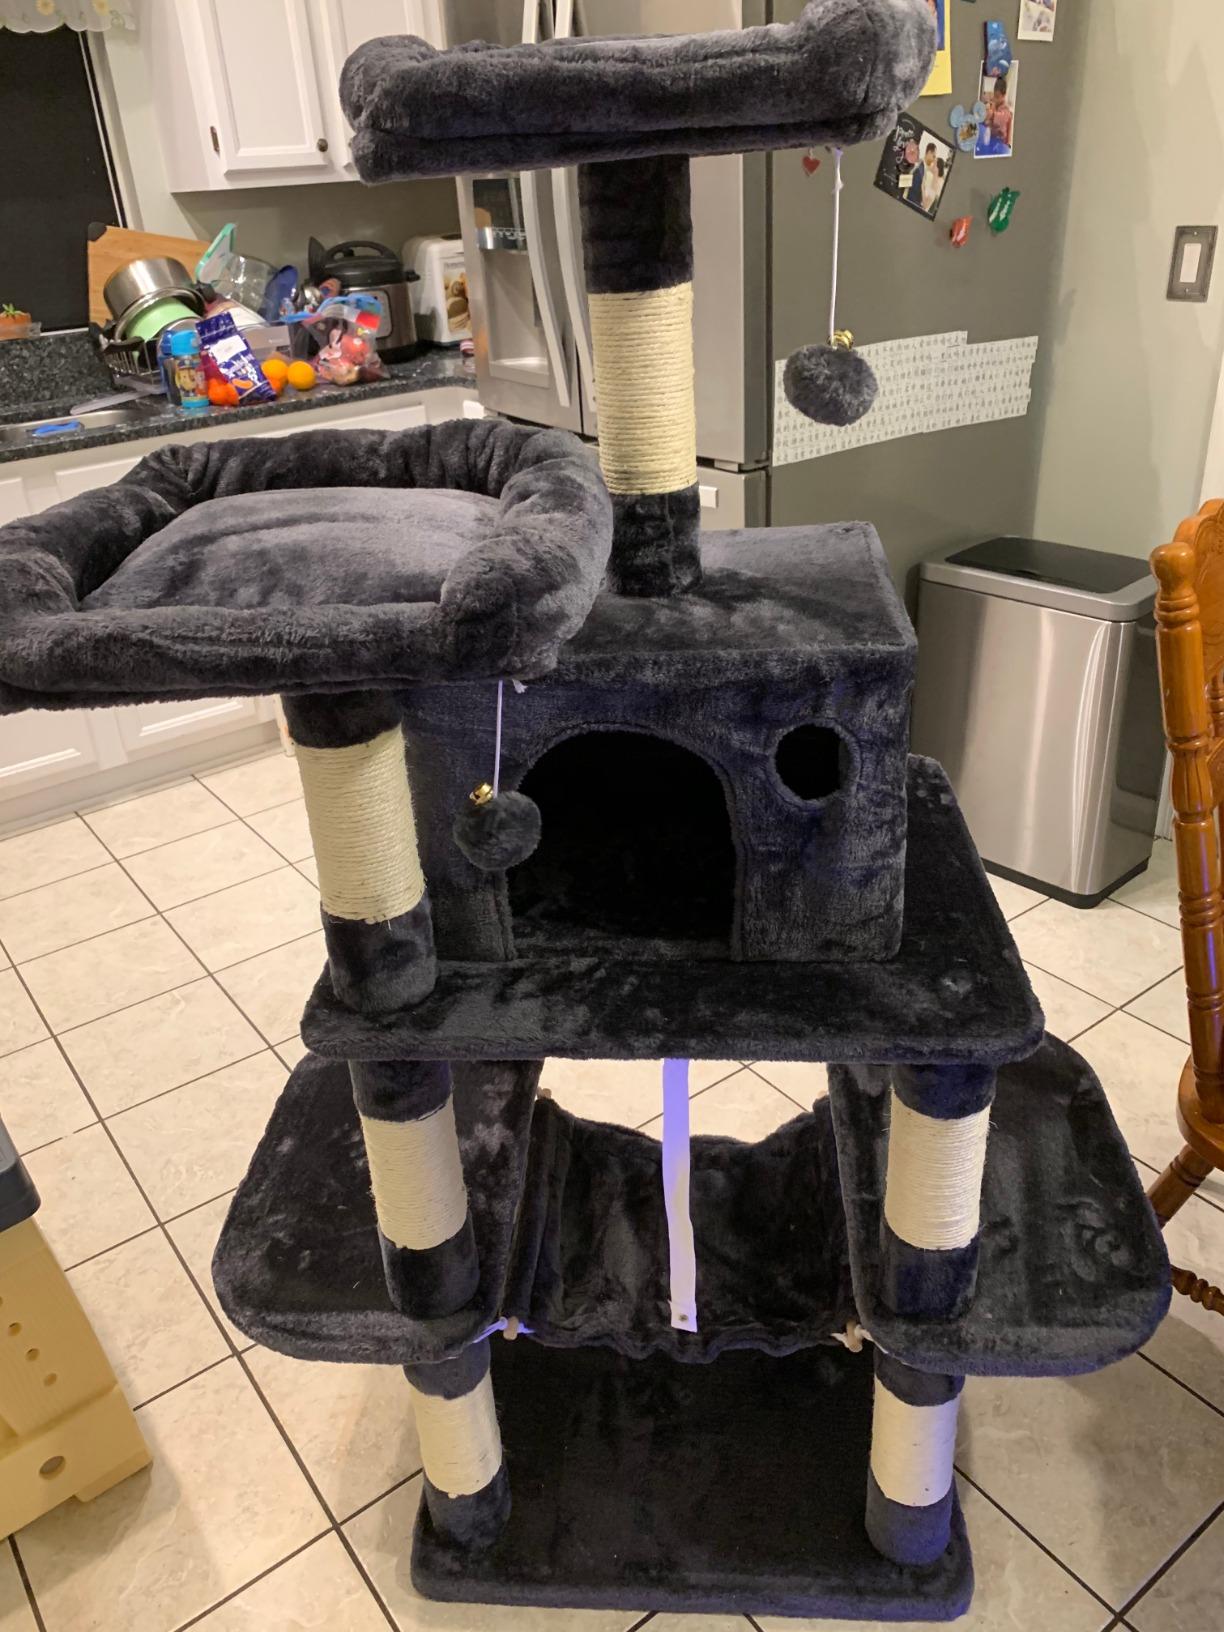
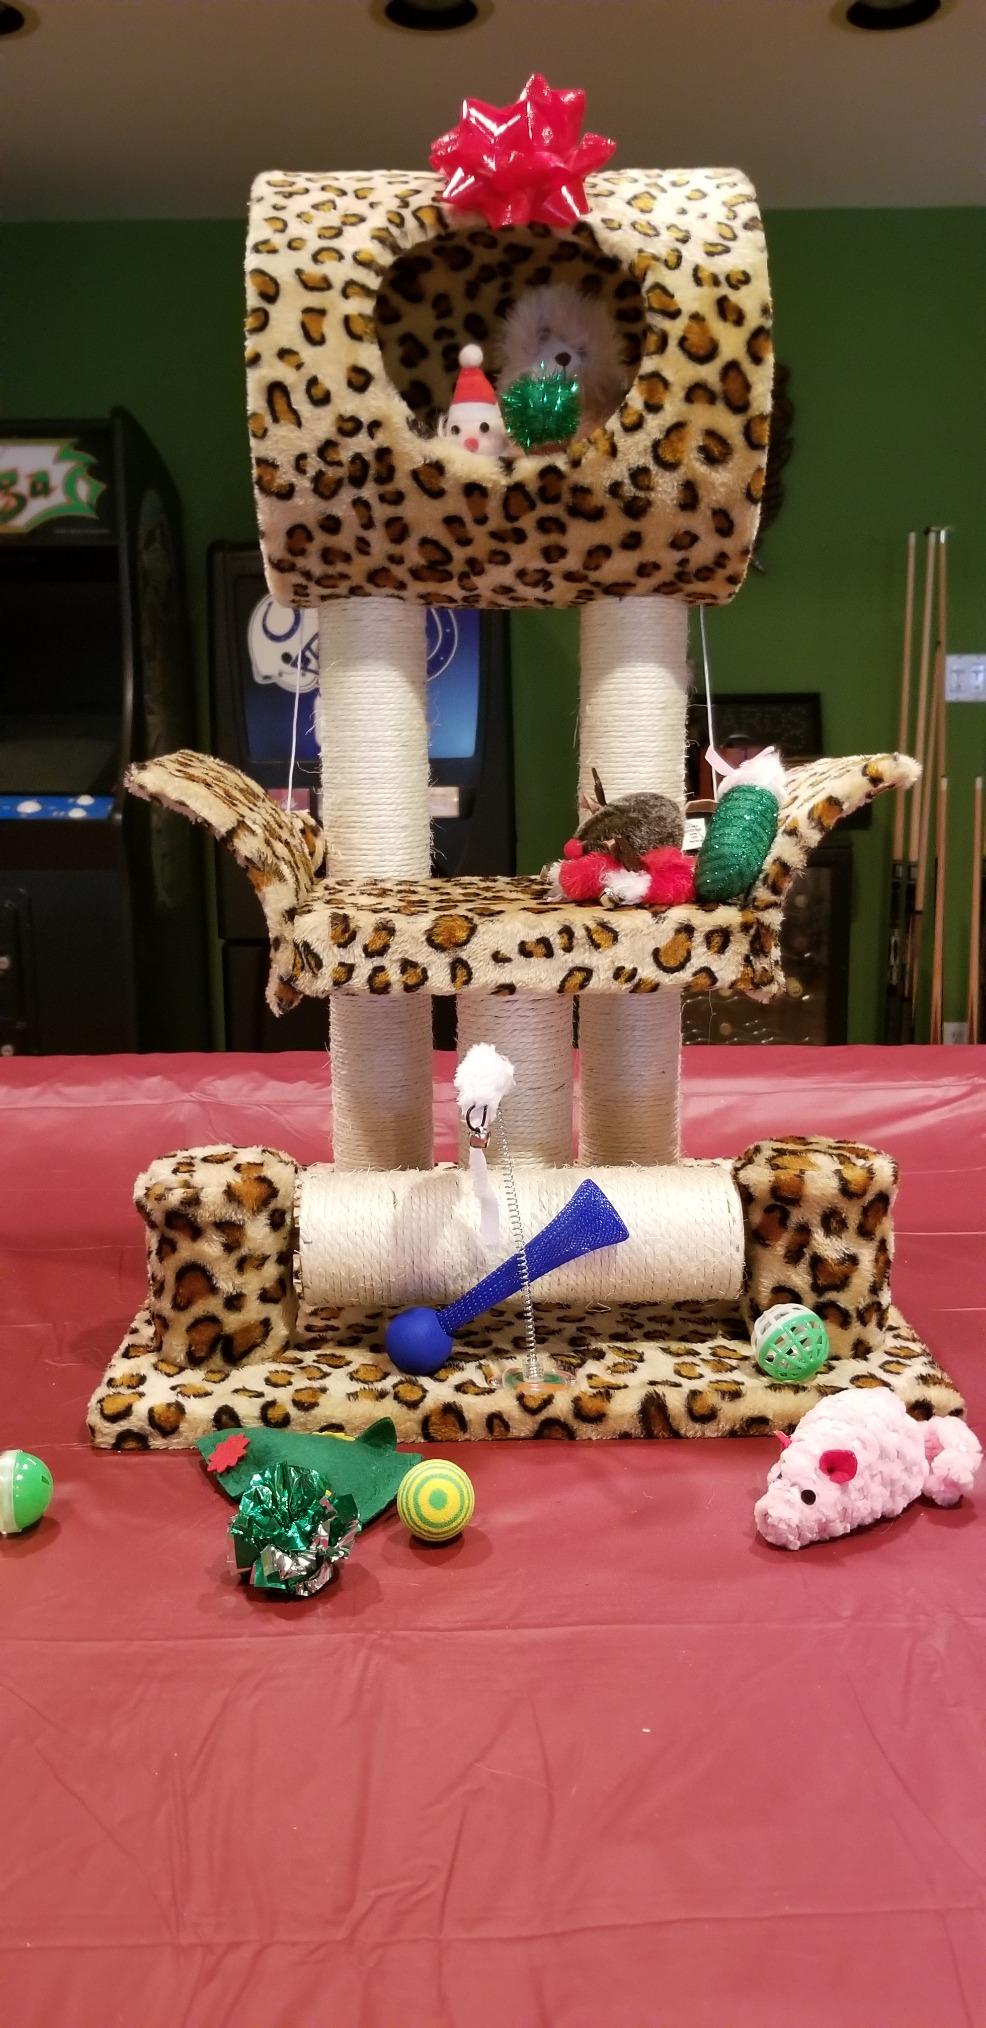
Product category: items_cat tree
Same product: no